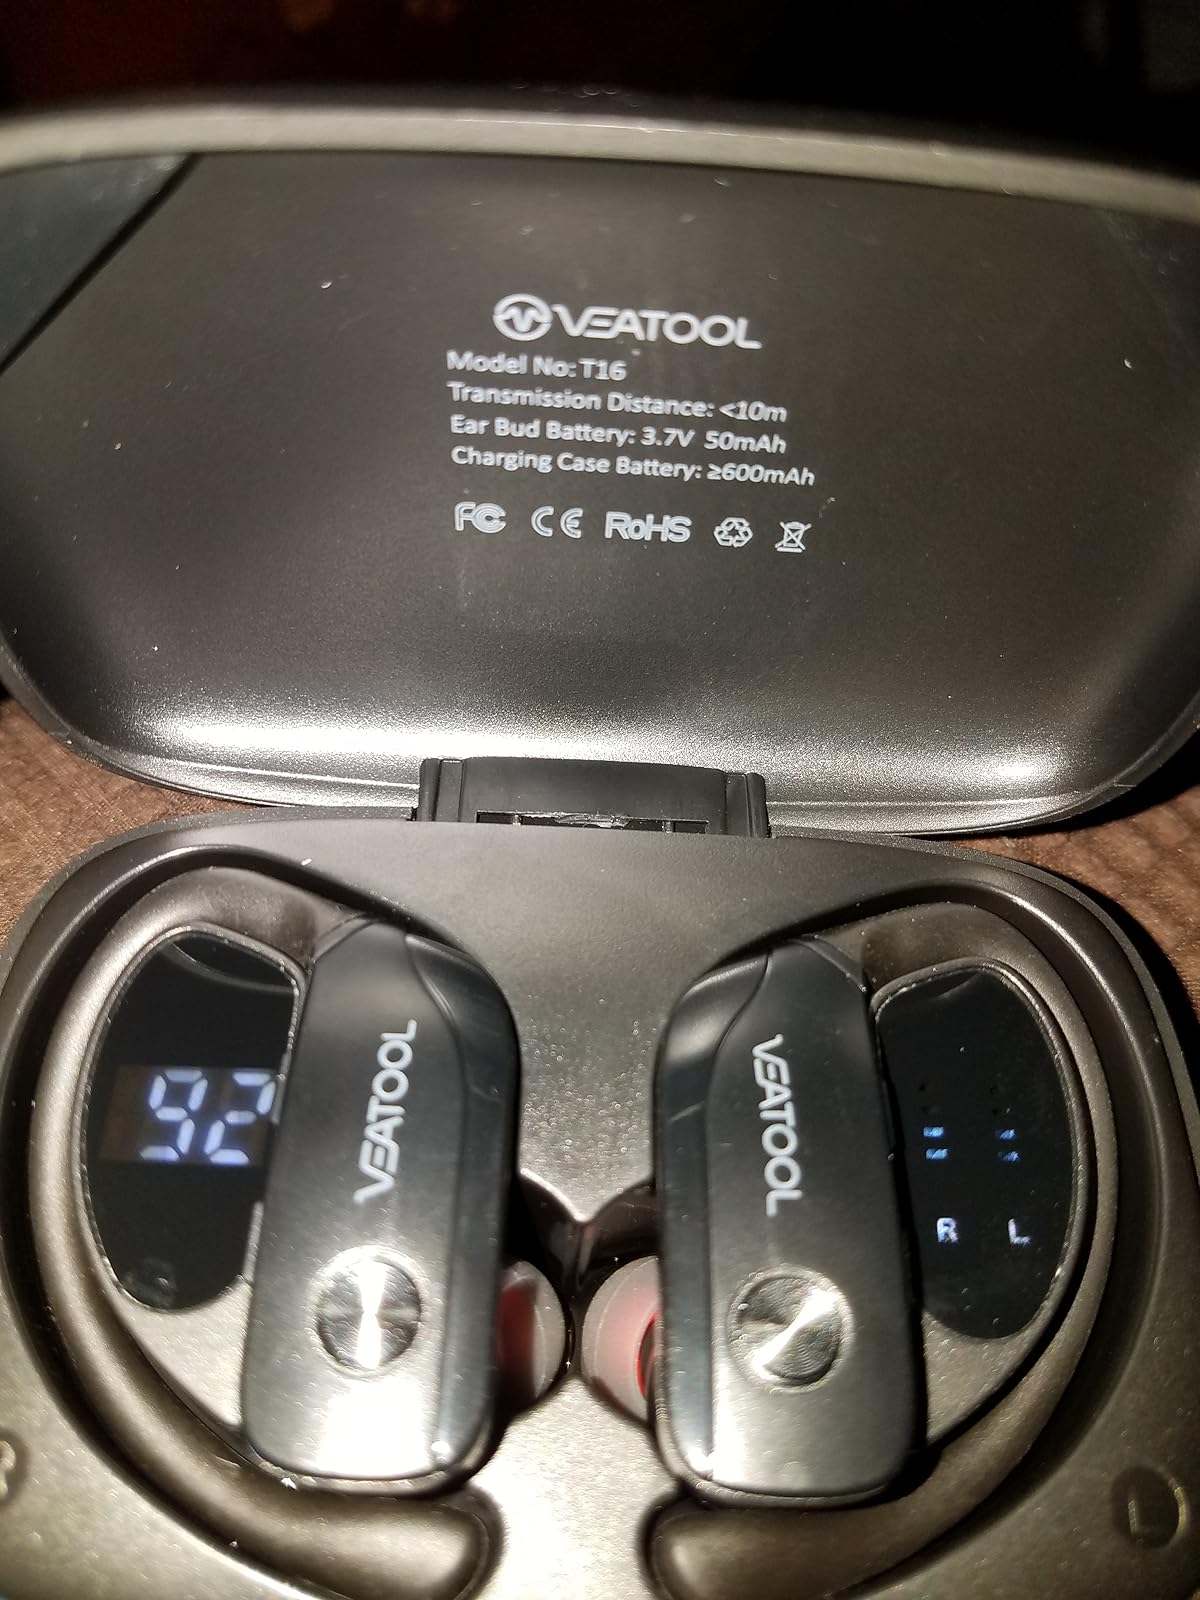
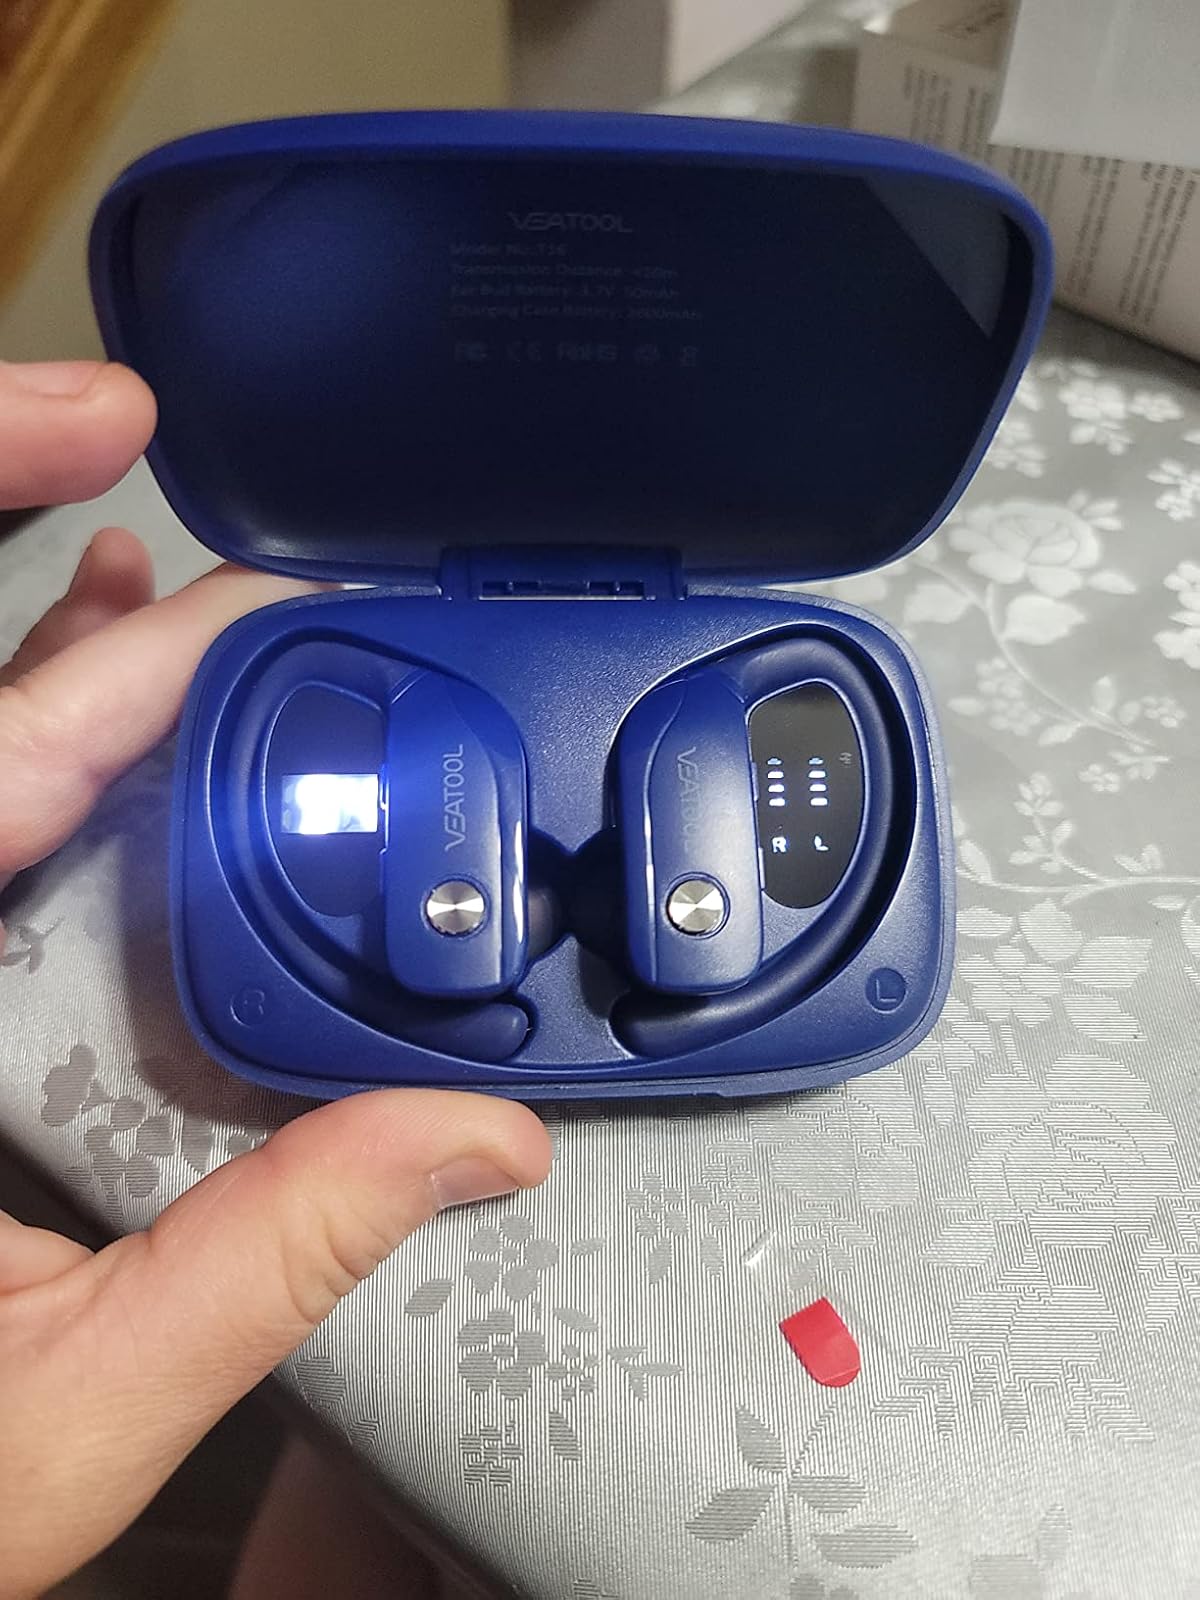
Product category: earbuds
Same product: no